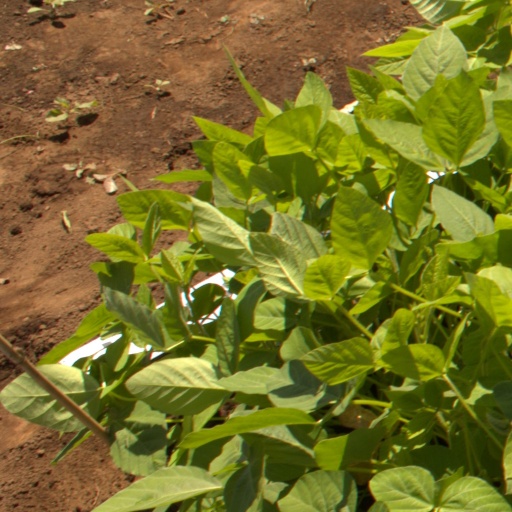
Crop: soybean